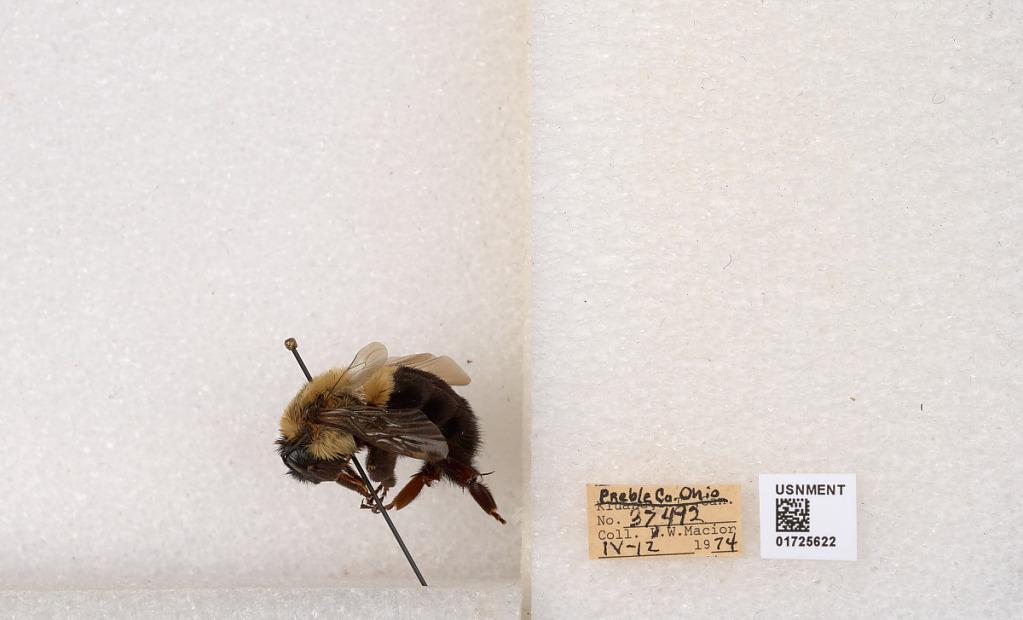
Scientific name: Bombus impatiens Cresson
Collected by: L. Macior
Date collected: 1974-4-12
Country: United States
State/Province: Ohio
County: Preble
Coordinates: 39.7416, -84.648